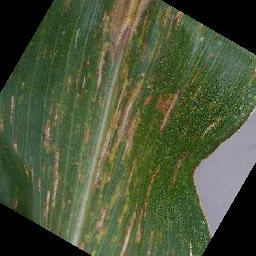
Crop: corn
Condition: (maize)_cercospora_spot_gray_spot